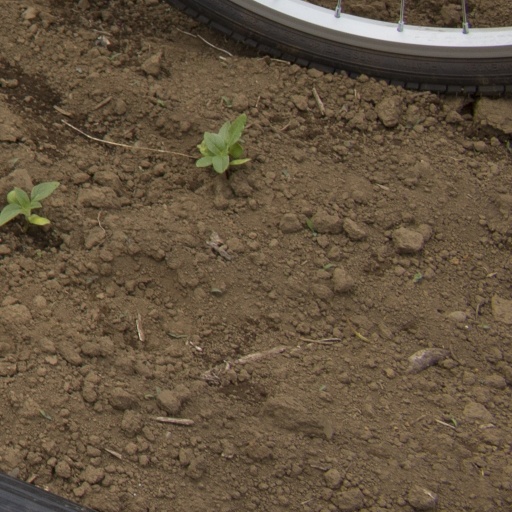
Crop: Jerusalem artichoke